Al-Nasir Muhammad

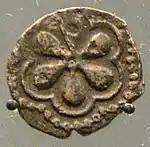
Al-Nasir Muhammad copper fals, 1310–1341. British Museum

Al-Malik an-Nasir Nasir ad-Din Muhammad ibn Qalawun, commonly known as an-Nasir Muhammad, or by his kunya: Abu al-Ma'ali or as Ibn Qalawun (1285–1341) was the ninth Mamluk sultan of the Bahri dynasty who ruled Egypt between 1293–1294, 1299–1309, and 1310 until his death in 1341. During his first reign he was dominated by Kitbugha and al-Shuja‘i, while during his second reign he was dominated by Baibars and Salar. Not wanting to be dominated or deprived of his full rights as a sultan by his third reign, an-Nasir executed Baibars and accepted the resignation of Salar as vice Sultan.